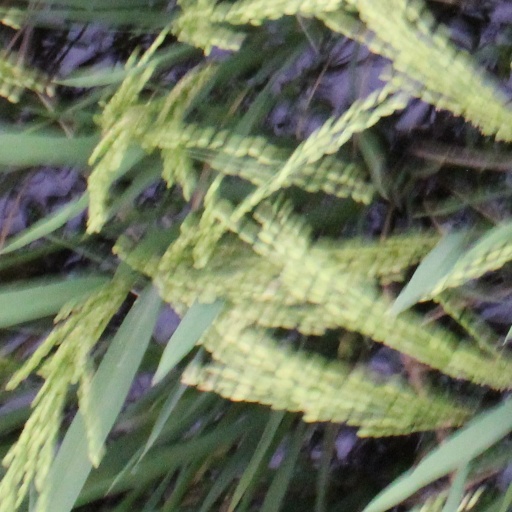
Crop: rice